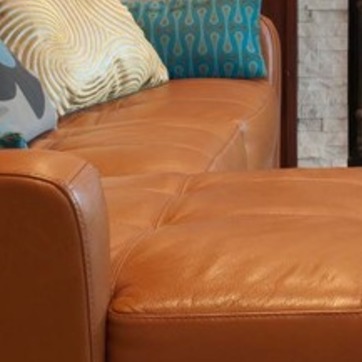
Material: leather